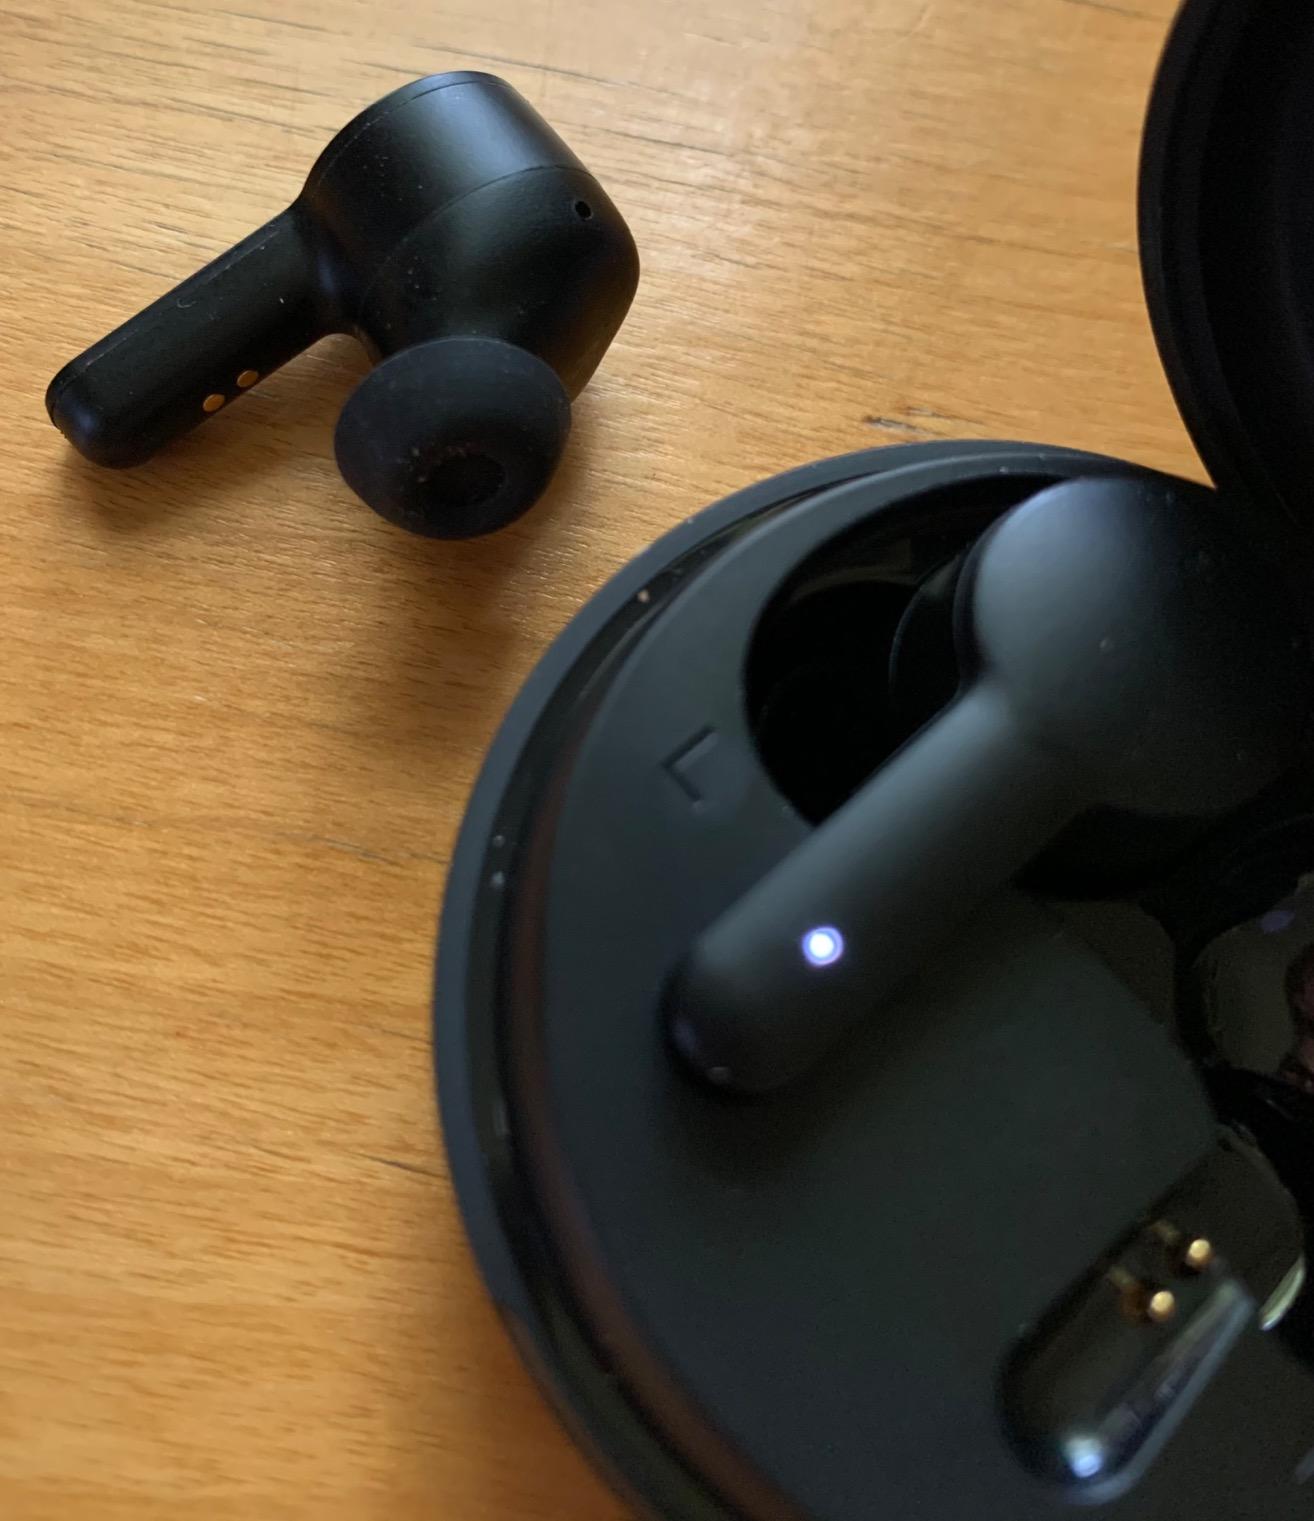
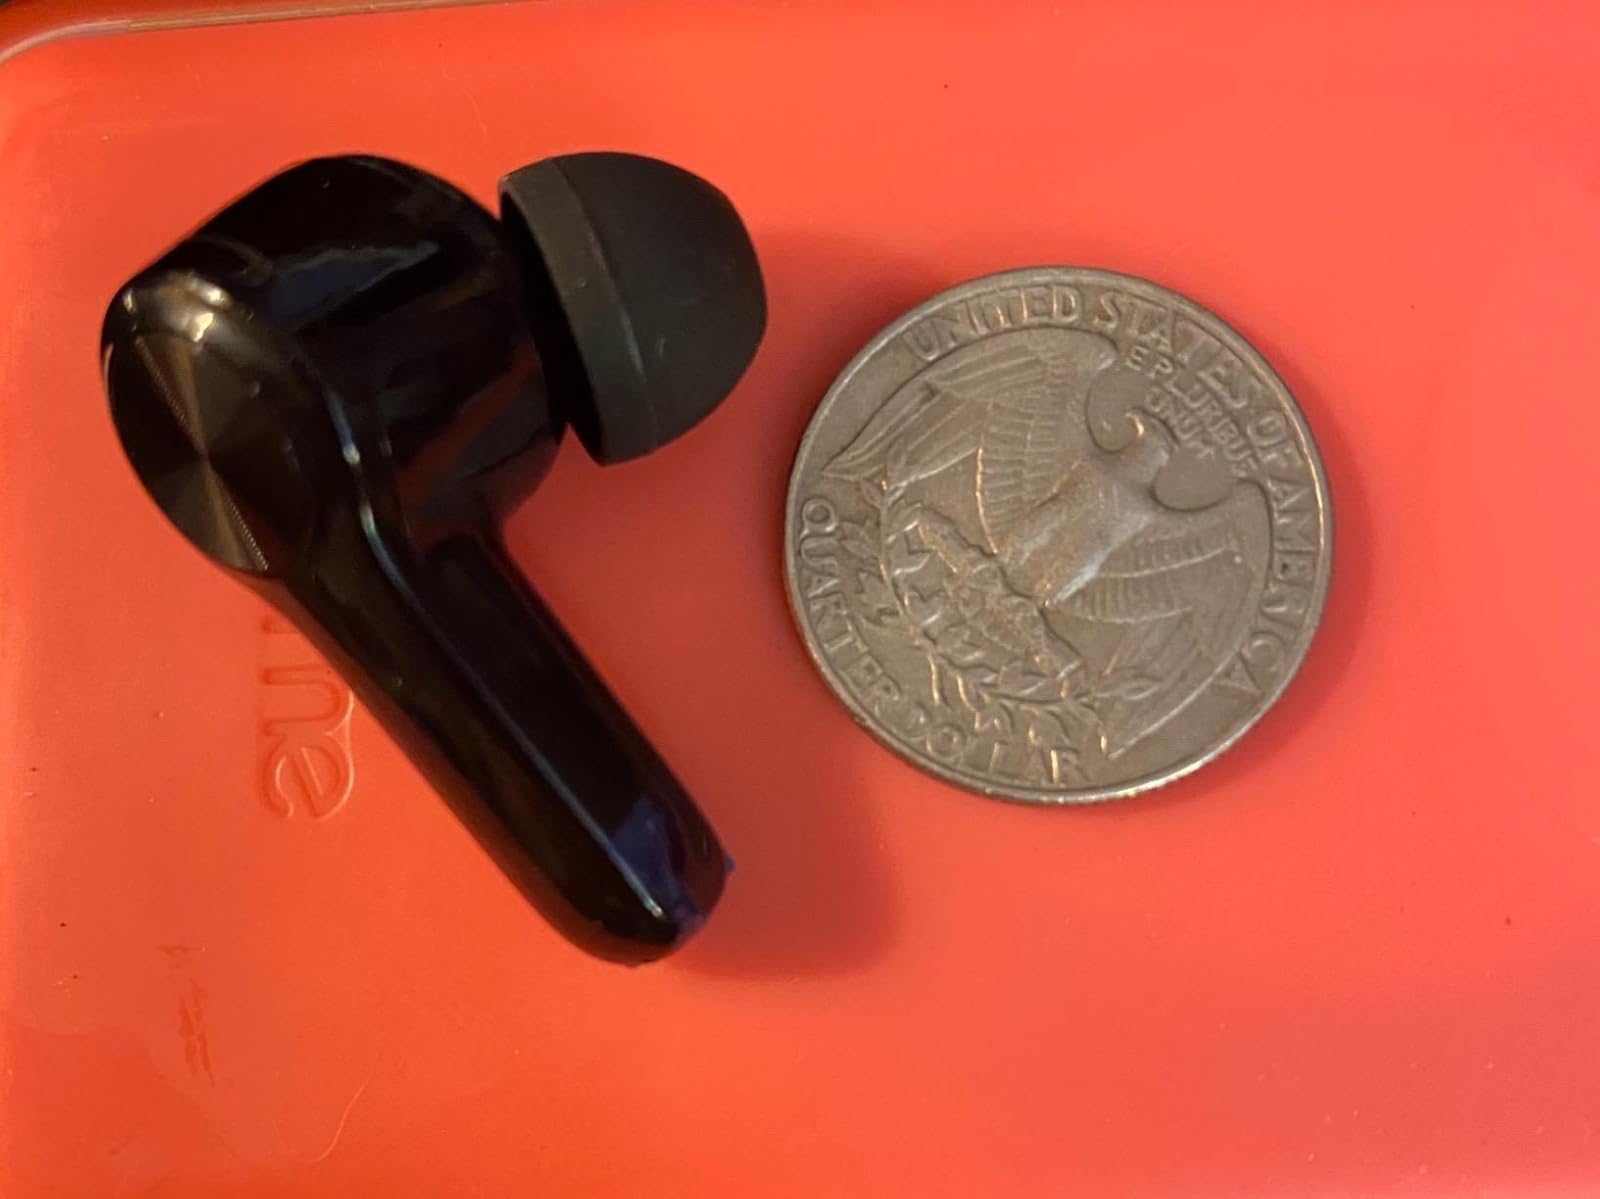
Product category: earbuds
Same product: no